Mathematics and art

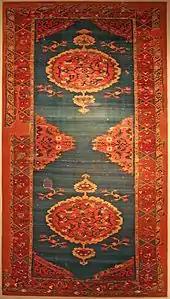
Powerful presence: carpet with double medallion. Central Anatolia (Konya – Karapınar), circa 1600. Alâeddin Mosque

In classical times, rather than making distant figures smaller with linear perspective, painters sized objects and figures according to their thematic importance. In the Middle Ages, some artists used reverse perspective for special emphasis. The Muslim mathematician Alhazen (Ibn al-Haytham) described a theory of optics in his "Book of Optics" in 1021, but never applied it to art. The Renaissance saw a rebirth of Classical Greek and Roman culture and ideas, among them the study of mathematics to understand nature and the arts. Two major motives drove artists in the late Middle Ages and the Renaissance towards mathematics. First, painters needed to figure out how to depict three-dimensional scenes on a two-dimensional canvas. Second, philosophers and artists alike were convinced that mathematics was the true essence of the physical world and that the entire universe, including the arts, could be explained in geometric terms.